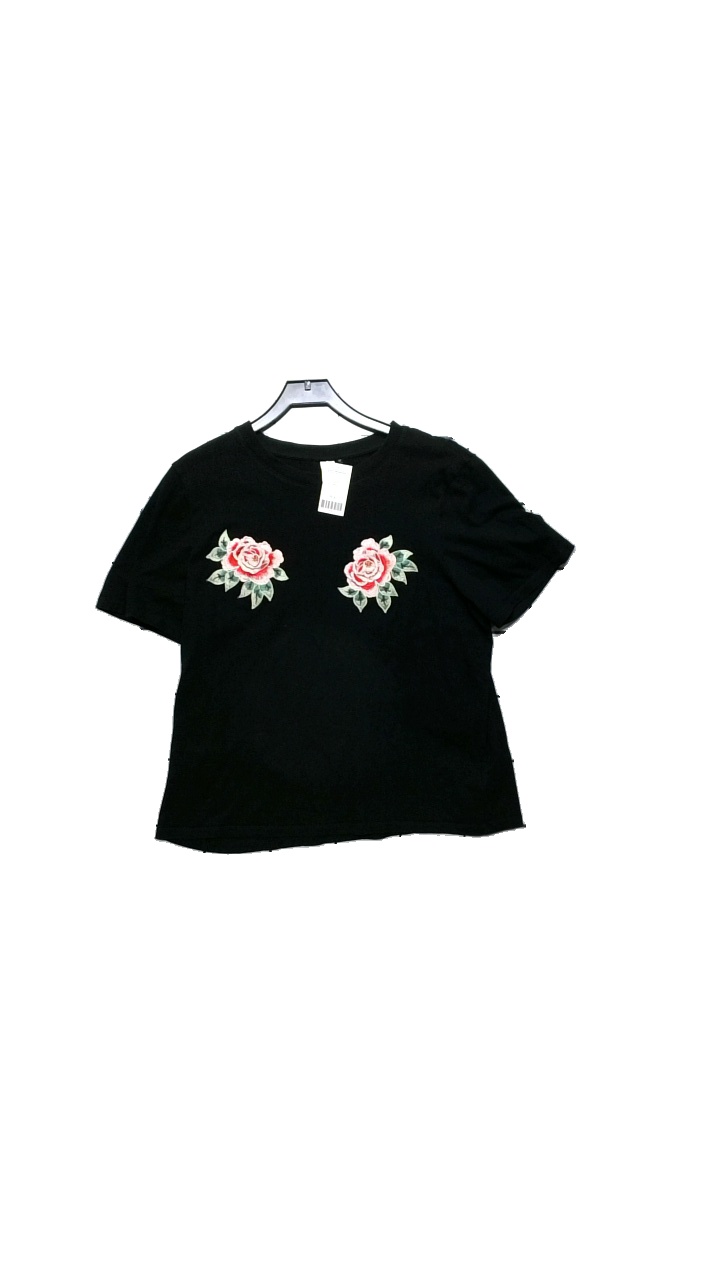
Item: T-shirt (Ladies)
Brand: H&m
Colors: Black, Red, Green
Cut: None
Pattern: Floral print
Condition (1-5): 3
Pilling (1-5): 3
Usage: Reuse
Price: <50